Southern Pacific 1293

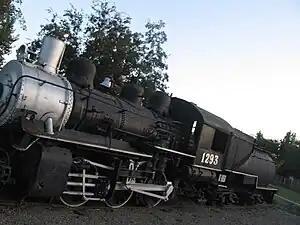

Southern Pacific 1293 is an S-14 class steam locomotive built by Lima Locomotive Works. It was dedicated to the City of Tracy, California, on August 8, 1958, by the Southern Pacific Railroad Company (now Union Pacific Railroad).